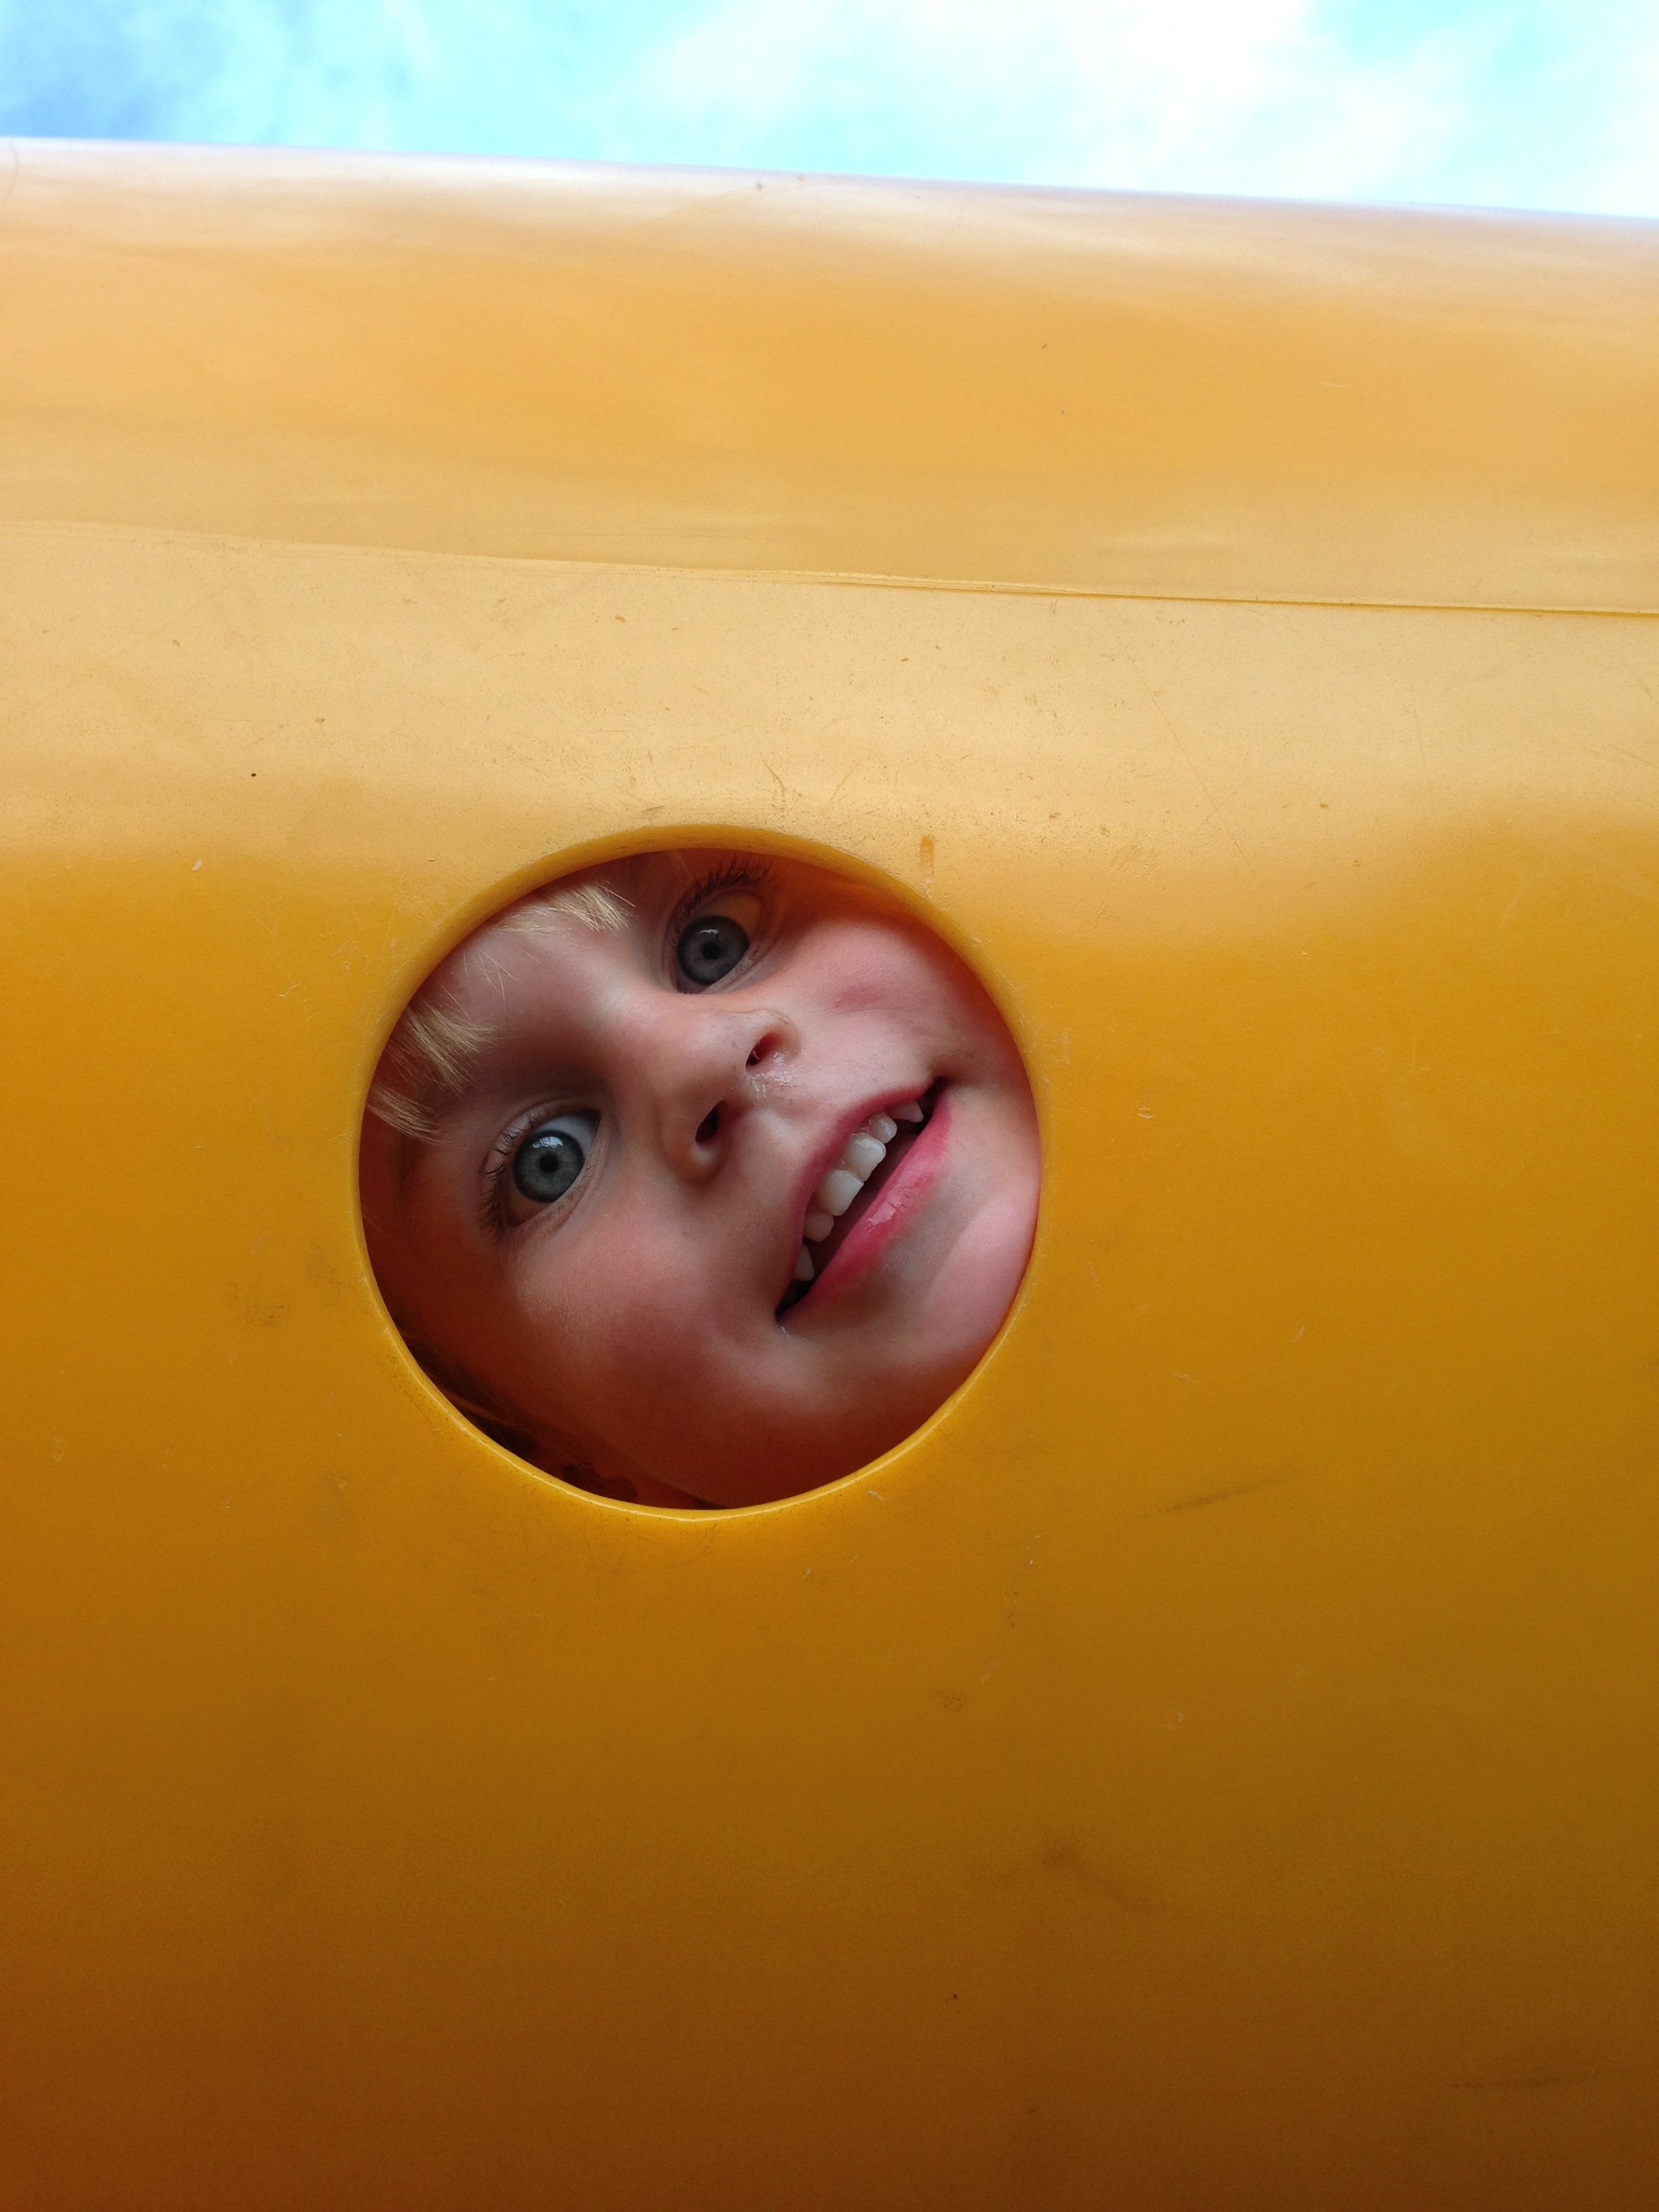
hand, people, play, sunlight, morning, boy, kid, cute, male, young, youth, color, child, playing, yellow, childhood, smiling, smile, playful, close up, human body, nose, children, fun, happy, happiness, playground, eye, little, skin, joy, organ, emotion, preschool